Pieter Coecke van Aelst

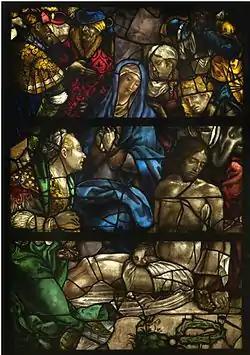
"Pietà", stained glass

Coecke van Aelst is recorded joining the local Guild of Saint Luke of Antwerp in 1527. In 1533, he travelled to Constantinople where he stayed for one year during which he tried to convince the Turkish sultan to give him commissions for tapestries. This mission failed to generate any commissions from the sultan. Coecke made many drawings during his stay in Turkey including of the buildings, people and the indigenous flora. He seems to have retained from this trip an abiding interest in the accurate rendering of nature that gave his tapestries an added dimension. The drawings which Coecke van Aelst made during his stay in Turkey were posthumously published by his widow under the title (Antwerp, 1553).